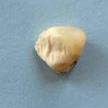
Maize quality: Bad